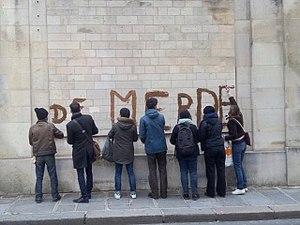
Tag sur la facade du secrétariat d'état pour la cohésion sociale
L’hôtel de Castries est un hôtel particulier situé au nᵒ 72 rue de Varenne dans le 7ᵉ arrondissement de Paris.